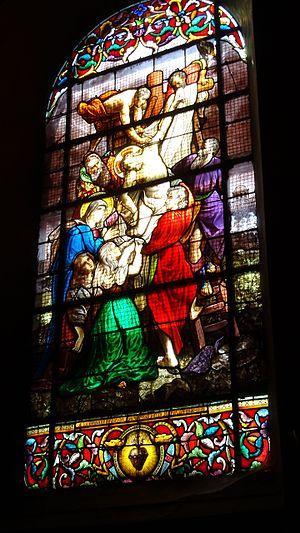
Vitrail descente de croix de Rubens par Latteux Bazin à Le Mesnil Saint-Firmain 1882
La Descente de Croix est la partie centrale d'un triptyque peint par l'artiste flamand Pierre Paul Rubens entre 1612 et 1614. Cette peinture est le second plus grand chef-d'œuvre que Rubens a réalisé pour la cathédrale Notre-Dame d'Anvers en Belgique, à côté de l'Érection de la croix. Ce tableau lui fut commandé le 7 septembre 1611 par la Confrérie des arquebusiers dont le patron est saint Christophe.
L'église Saint-André est une église catholique située à Fenain, en France.